Delhi Sultanate

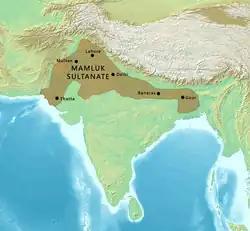
Territory of the Delhi Mamluk Dynasty circa 1250.

Qutb al-Din Aibak, a former slave of Mu'izz ad-Din Muhammad Ghori, was the first ruler of the Delhi Sultanate. Aibak was of Turkic Cuman-Kipchak origin, and due to his lineage, his dynasty is known as the Mamluk dynasty. Aibak reigned as the Sultan of Delhi for four years, from 1206 to 1210. Aibak was praised by the contemporary and later accounts for his generosity and due to this was called with the sobriquet of "Lakhbaksh" (provider of lakhs).